Wallack's Theatre

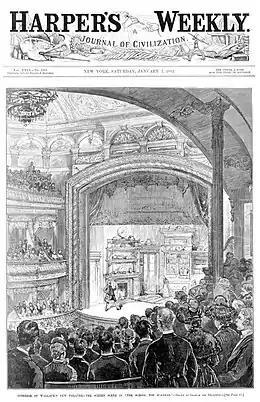
"The School for Scandal" on the cover of "Harper's Weekly" for January 7, 1882

Ground was broken for Lester Wallack's new theater on the northeast corner of 30th Street and Broadway May 21, 1881, and on December 4, "The New York Times" reported: